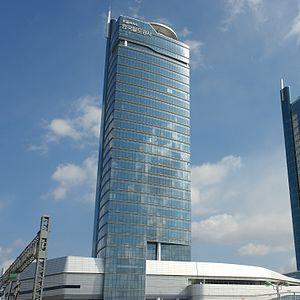
Korail est la compagnie nationale des chemins de fer de la Corée du Sud. Elle a longtemps été connue sous le nom de KNR. Son siège est situé à Daejeon.